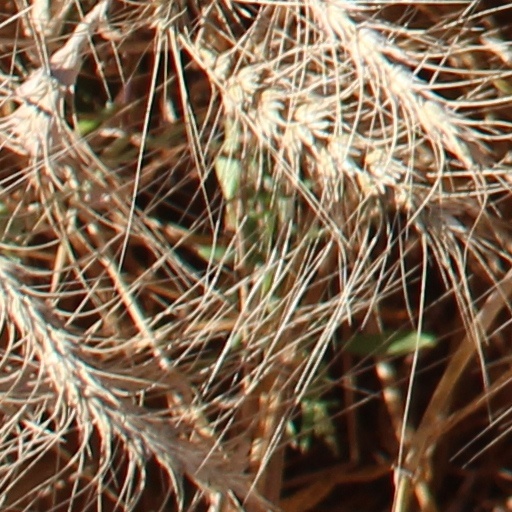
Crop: wheat